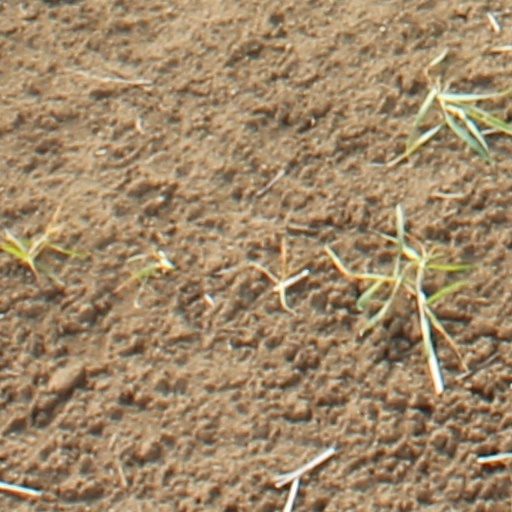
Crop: wheat